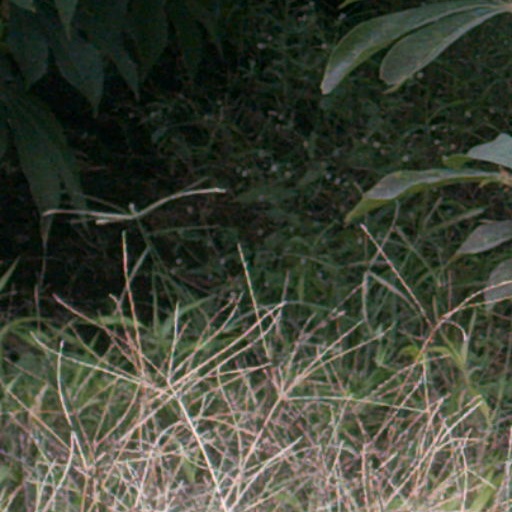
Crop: cassava